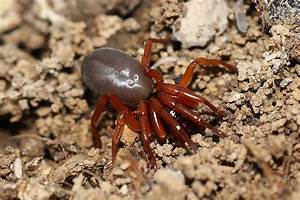
Label: spider